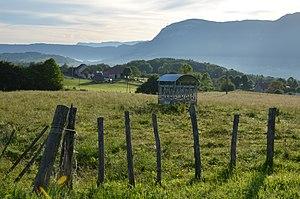
Miribel-les-Échelles est une commune française située dans le département de l'Isère en région Auvergne-Rhône-Alpes.